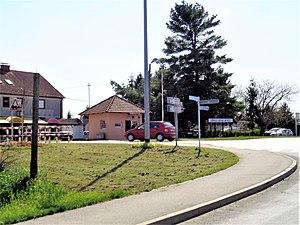
Donji Kraljevec est un village et une municipalité située dans le comitat de Međimurje, en Croatie. Au recensement de 2001, la municipalité comptait 4 931 habitants, dont 98,22 % de Croates et le village seul comptait 1 694 habitants.